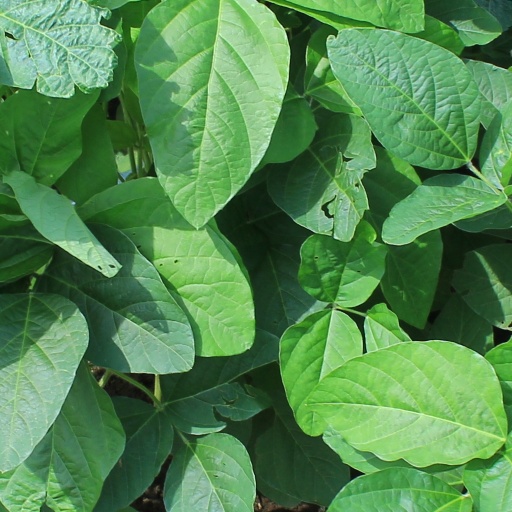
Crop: soybean